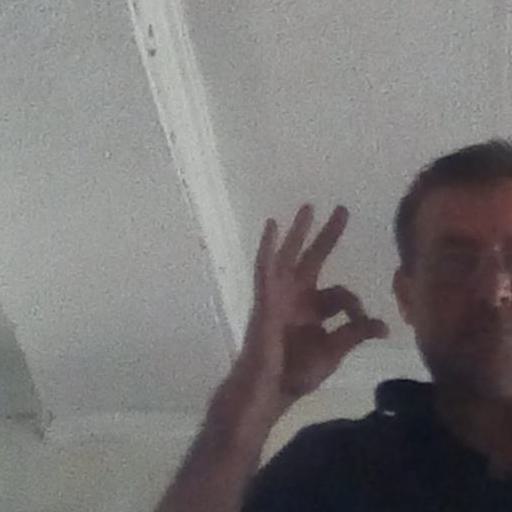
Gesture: ok